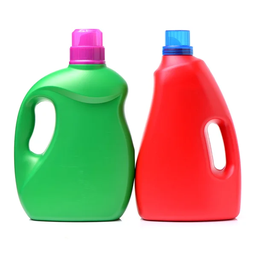
Label: plastic